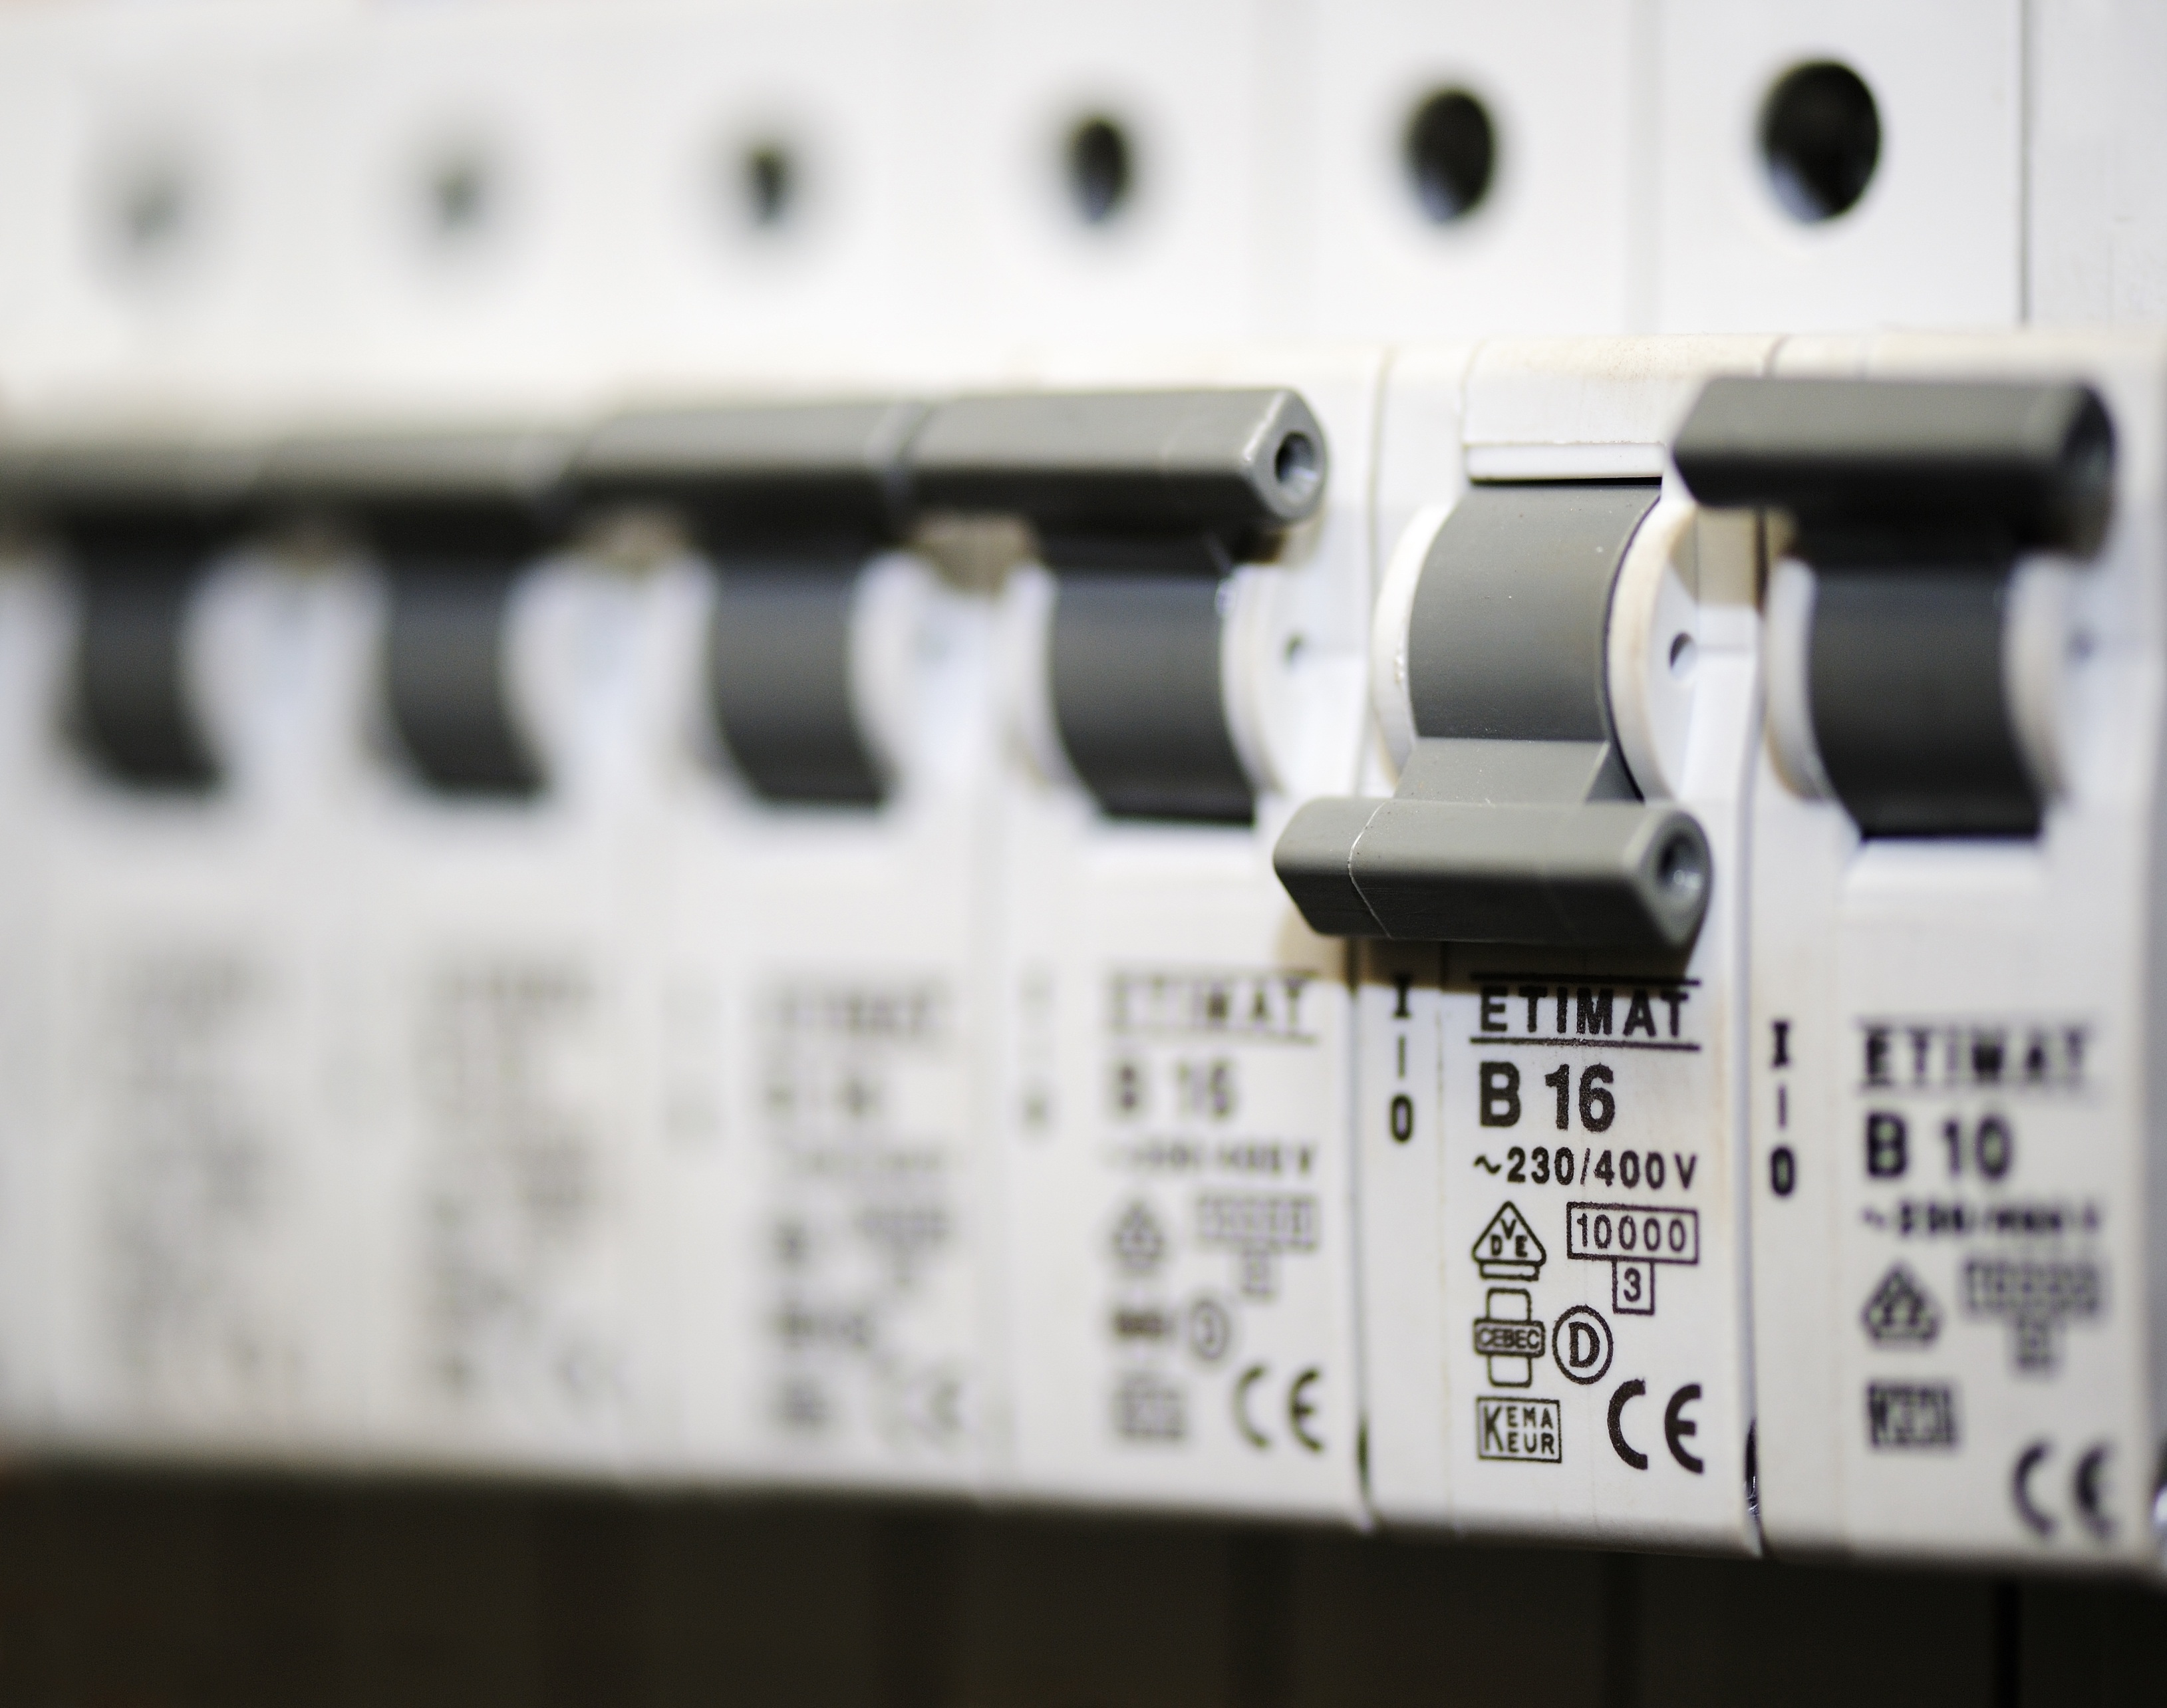
white, macro, security, amp, volt, current, electronics, separation, outsider, backup, off, voltage, backups, switched off